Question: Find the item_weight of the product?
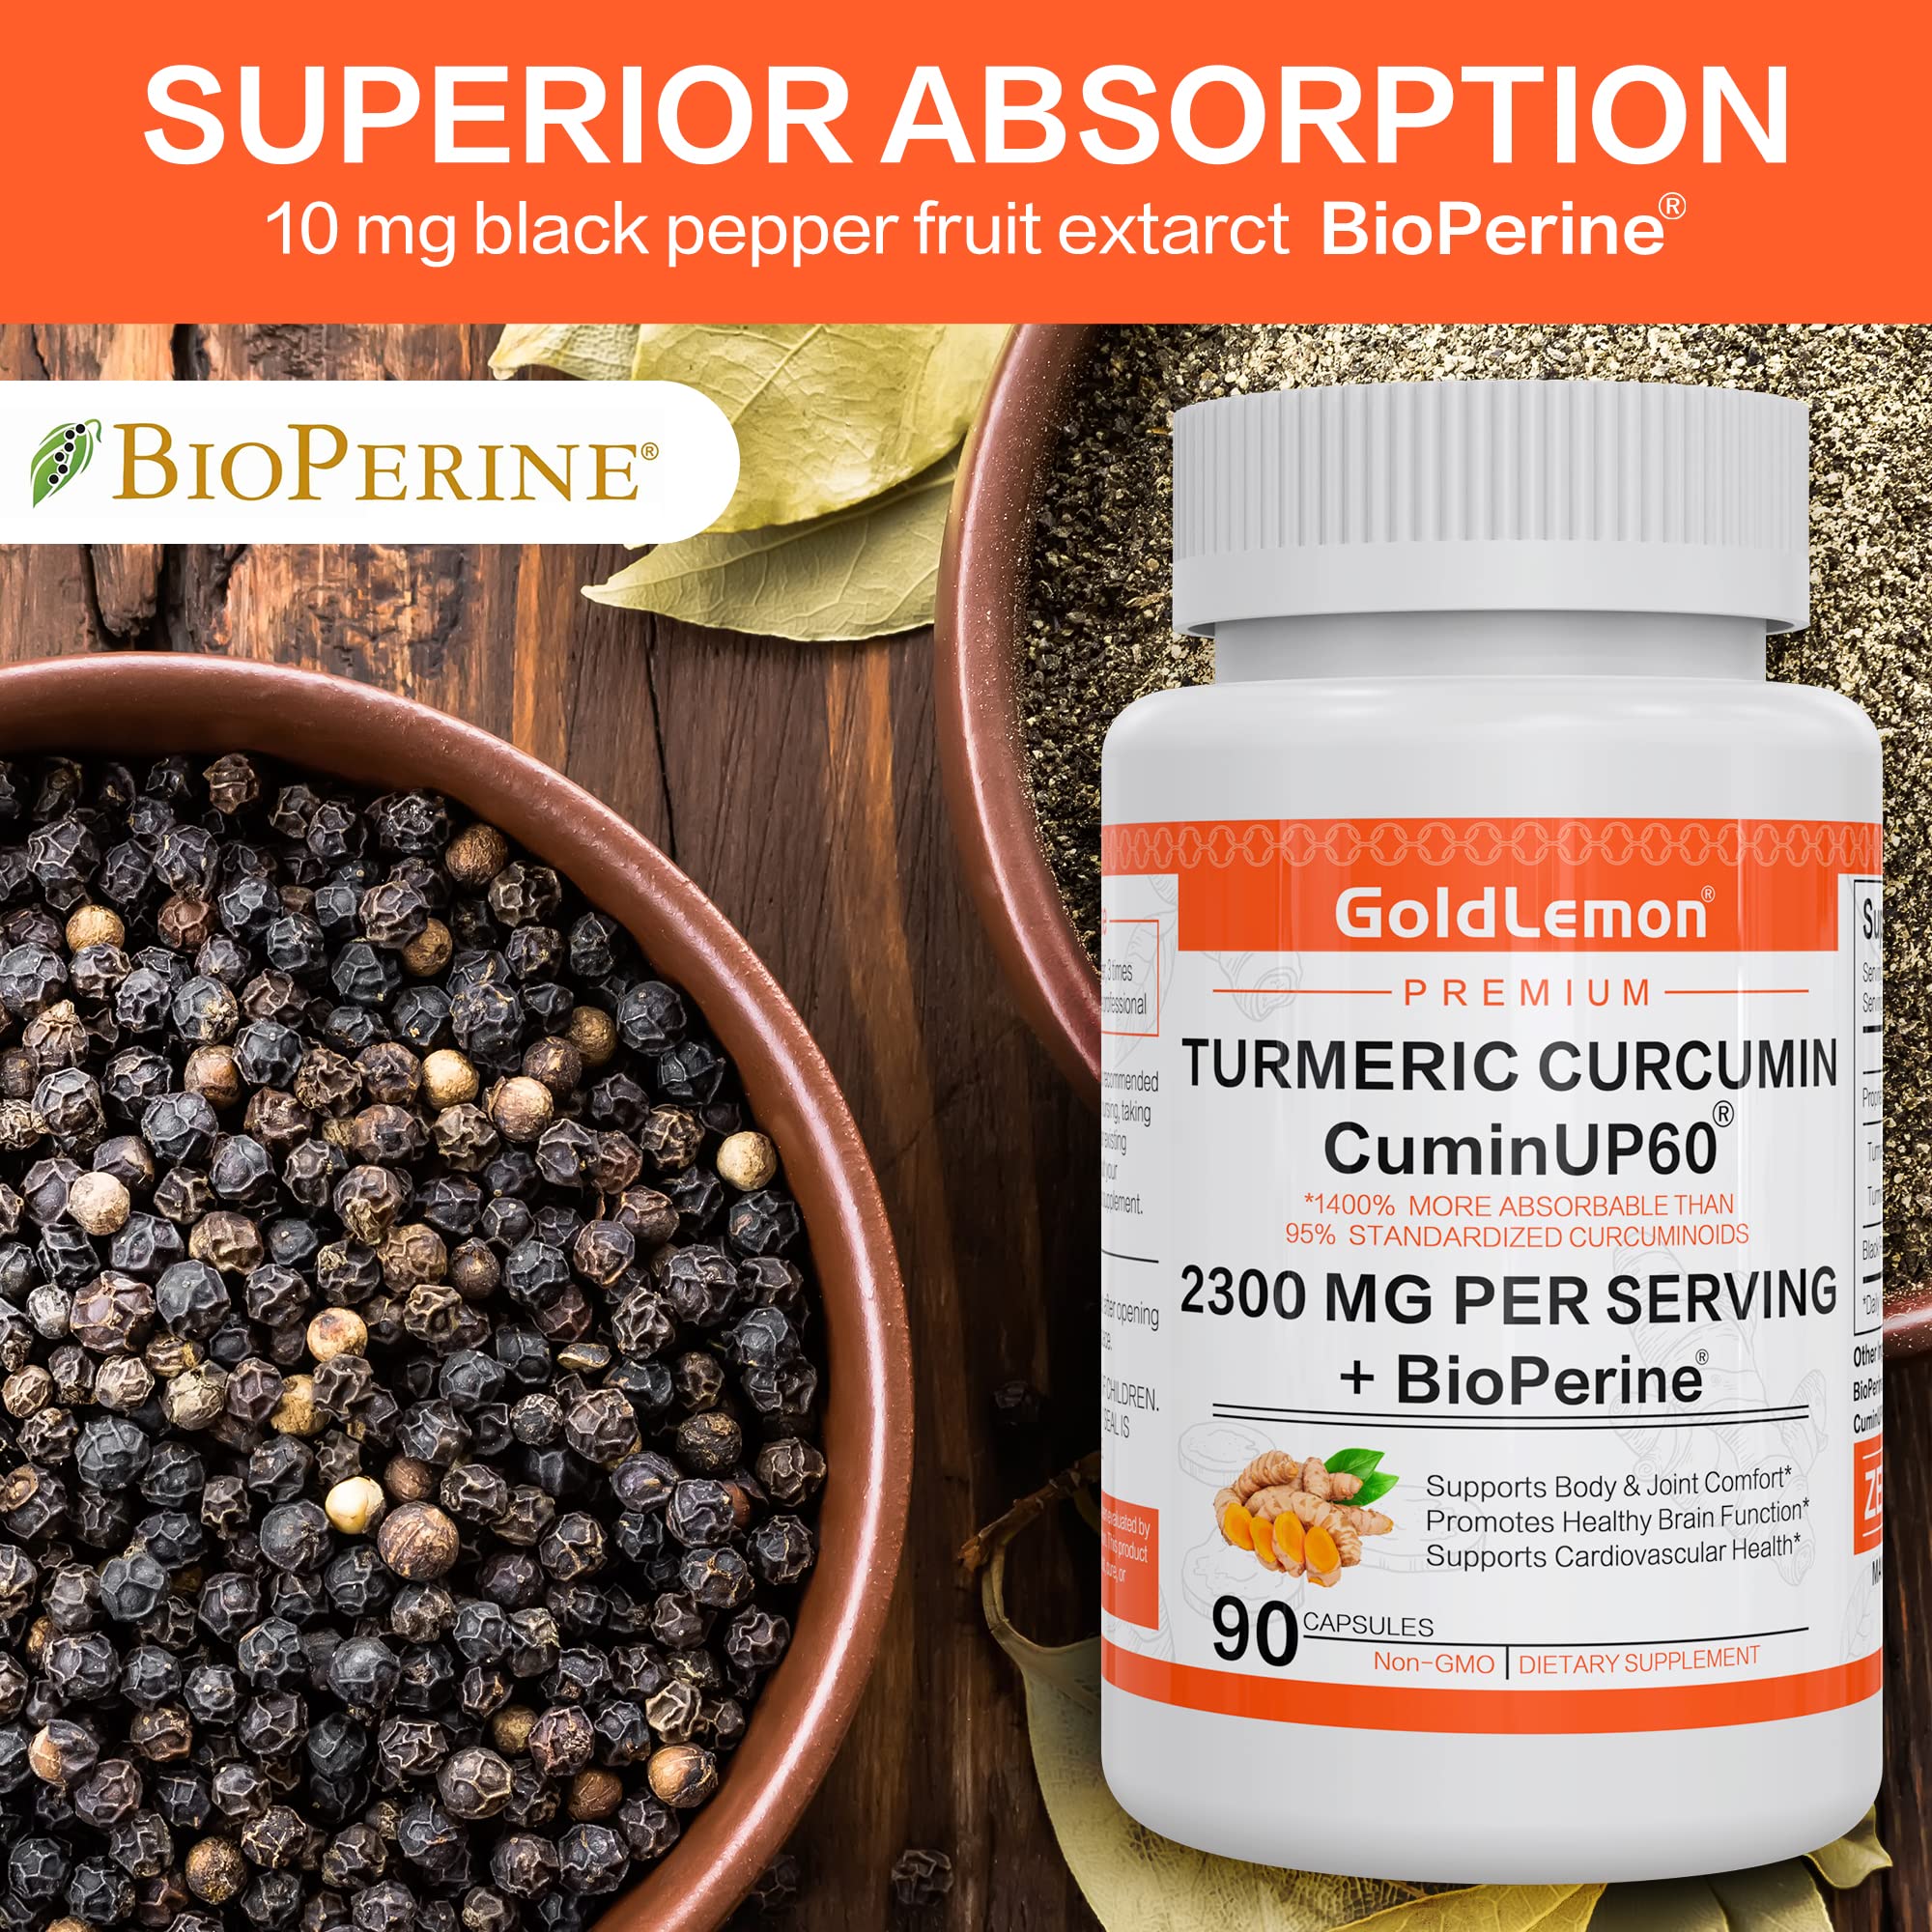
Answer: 2300.0 milligram